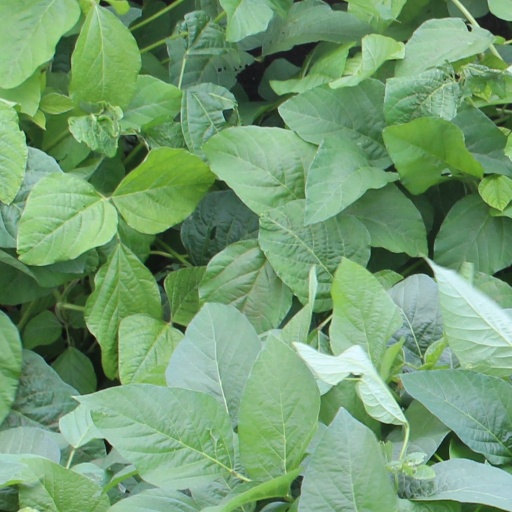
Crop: soybean